Wachovia

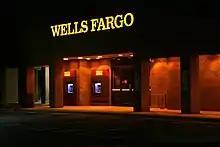
A Wells Fargo branch in Durham, North Carolina; previously a Wachovia branch until 2011.

Though Citigroup was providing the liquidity that allowed Wachovia to continue to operate, Wells Fargo and Wachovia announced on October 3, 2008, that they had agreed to merge in an all-stock transaction requiring no government involvement. Wells Fargo announced it had agreed to acquire all of Wachovia for $15.1 billion in stock. Wachovia preferred the Wells Fargo deal because it would be worth more than the Citigroup deal and keep all of its businesses intact. Also, there is far less overlap between the banks, as Wells Fargo is dominant in the West and Midwest compared to the redundant footprint of Wachovia and Citibank along the East Coast. Both companies' boards unanimously approved the merger on the night of October 2.